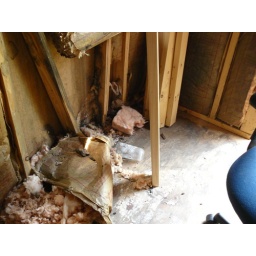
some water damage on floor in this area